London congestion charge

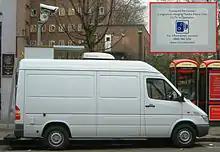
TfL congestion charging mobile patrol units use CCTV to identify vehicles within the charge zone.

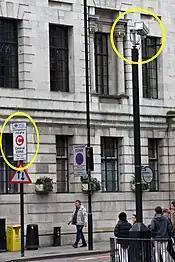
CCTV cameras used to monitor vehicles entering the congestion charge zone (CCZ) boundary.

A year before the congestion zone, TfL set up automatic traffic counters and augmented them with regular classified traffic counts at key locations, to monitor flows.